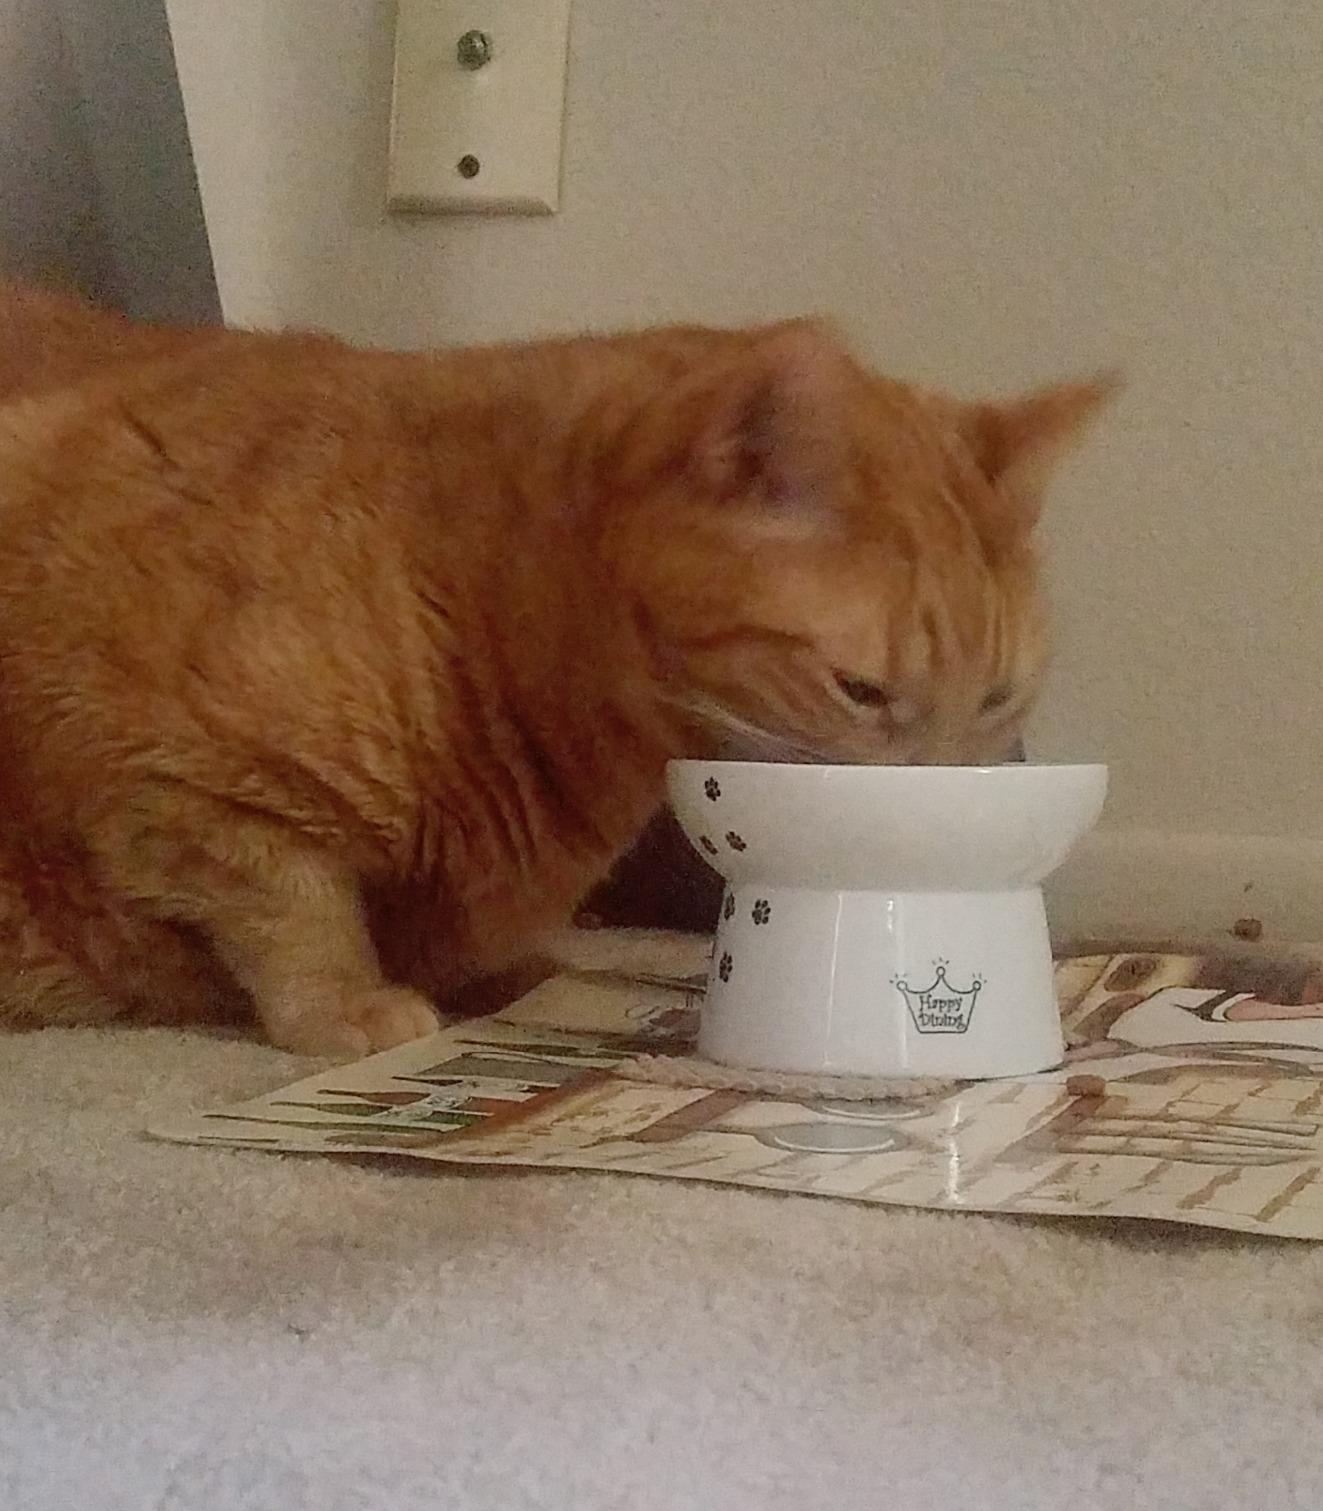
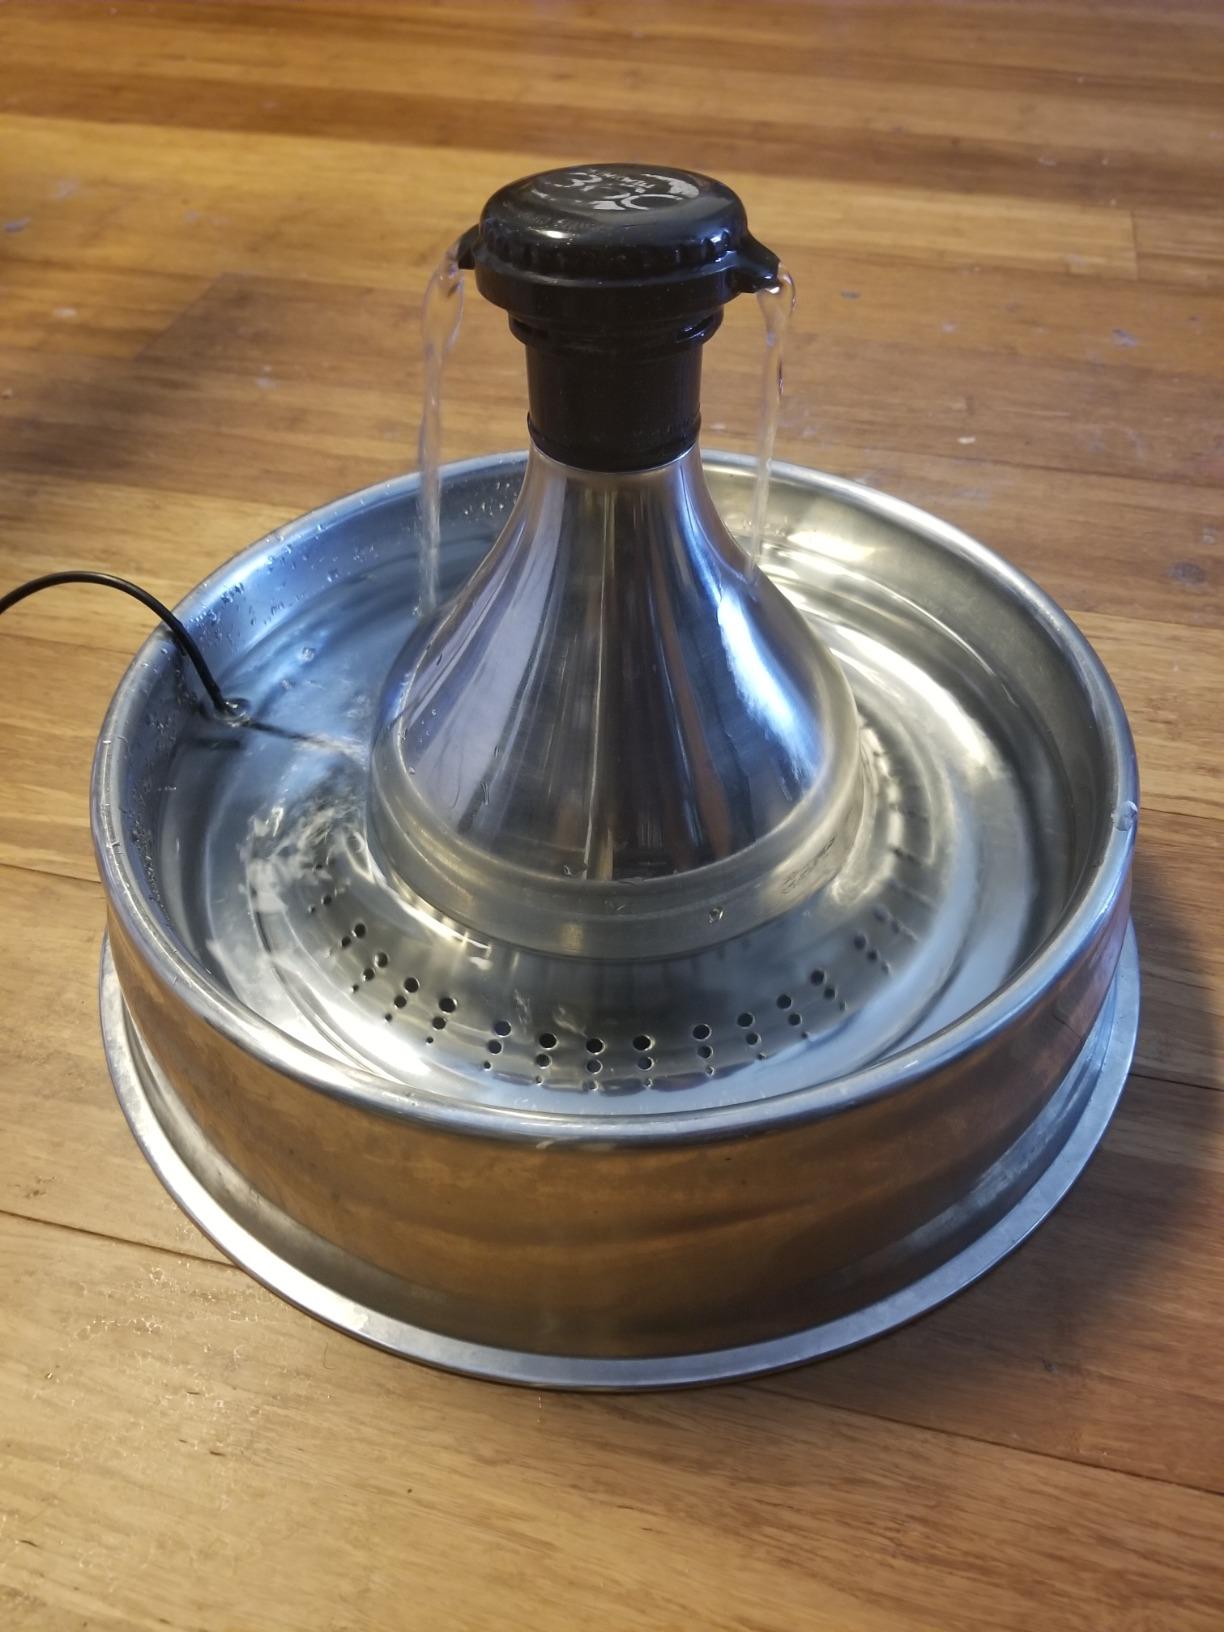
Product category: items_bowl
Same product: no